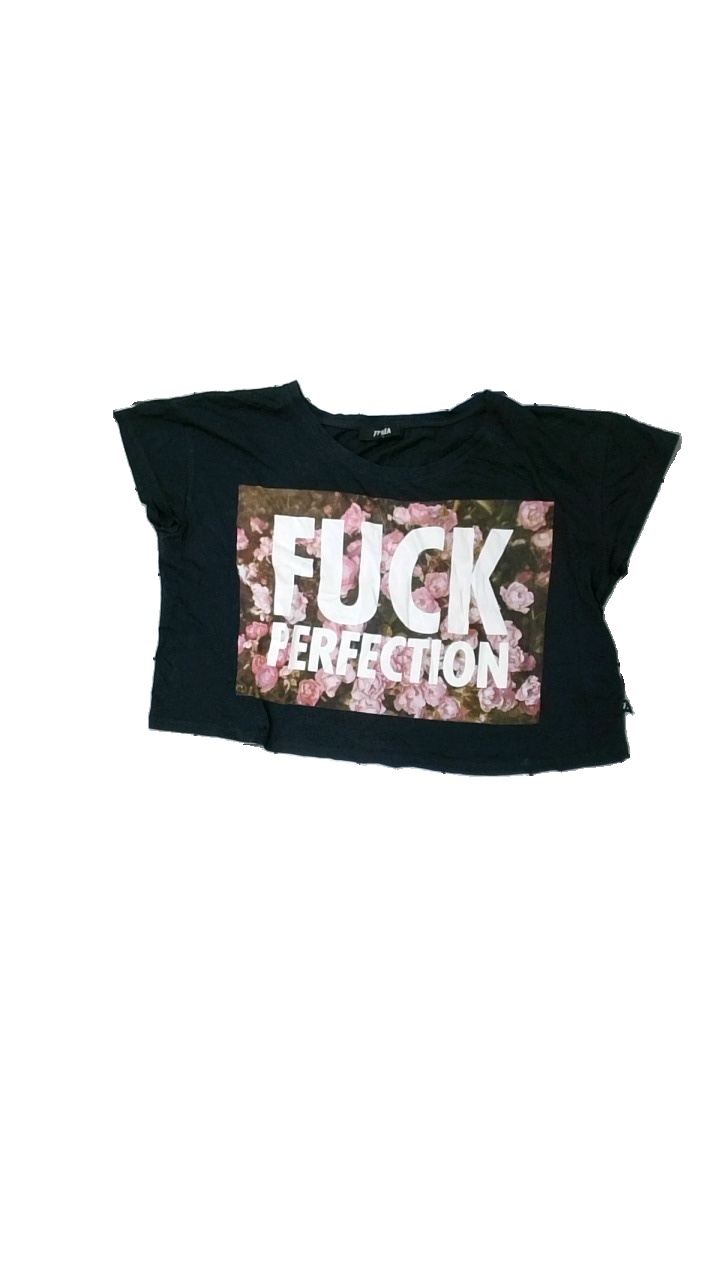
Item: T-shirt (Ladies)
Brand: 77th Flea
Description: svart kort t-shirt med blommor och text fram, lite hårig
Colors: Black, White, Pink, Multicolor
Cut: Regular, Cropped
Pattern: Floral print
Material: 100% cotton
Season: All
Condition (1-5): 4
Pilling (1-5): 5
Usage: Reuse
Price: <50